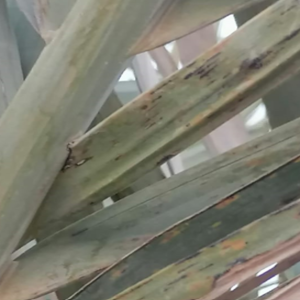
Label: Leaf Spots